Niccolò Paganini

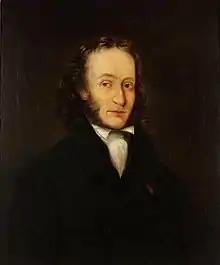
Paganini in 1836 by John Whittle

Niccolò (or Nicolò) Paganini (27 October 178227 May 1840) was an Italian violinist and composer. He was the most celebrated violin virtuoso of his time, and left his mark as one of the pillars of modern violin technique. His 24 Caprices for Solo Violin Op. 1 are among the best known of his compositions and have served as an inspiration for many prominent composers.